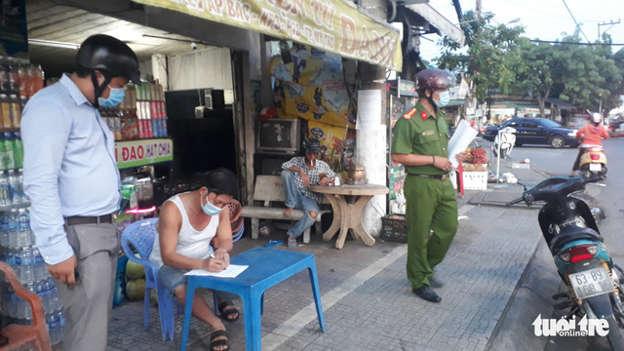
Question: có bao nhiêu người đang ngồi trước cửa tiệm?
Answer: hai người